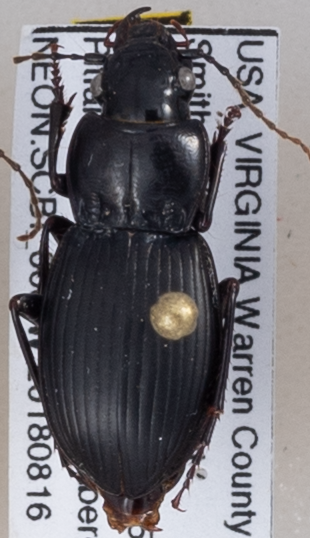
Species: Cyclotrachelus sigillatus
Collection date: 2018-08-16
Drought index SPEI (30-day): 2.09
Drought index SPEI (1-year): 1.69
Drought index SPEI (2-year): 1.69